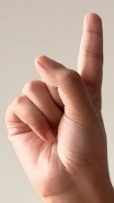
ASL sign: 1